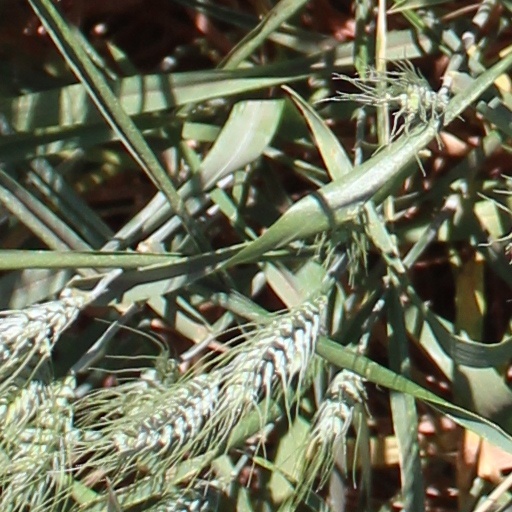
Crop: wheat